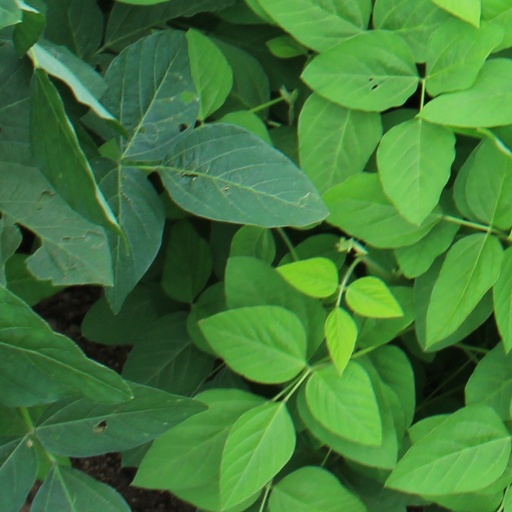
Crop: soybean